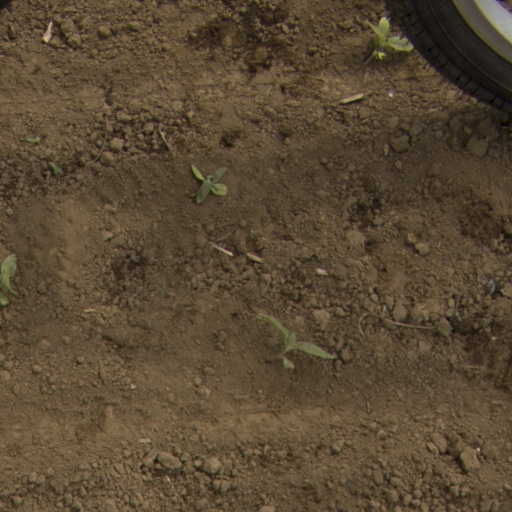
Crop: Jerusalem artichoke